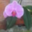
Label: orchid